Normanton Gaol

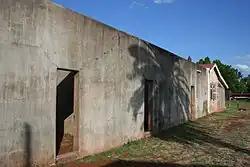
Normanton Gaol, 2010

Normanton Gaol is a heritage-listed former prison at 27 Haigh Street, Normanton, Shire of Carpentaria, Queensland, Australia. It was designed by William Taylor Jack and built from 1892 to 1899 by the Department of Public Works. It was added to the Queensland Heritage Register on 23 July 1999.